Royal Entomological Society

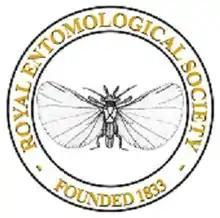
Original Royal Entomological Society badge

On the foundation of the Entomological Society in 1833 William Kirby was made Honorary Life President and "Stylops melittae" (then known as "Stylops kirbyi") was adopted as the society's symbol. The seal was first used for a letter by the society to William Kirby, which was signed by the President and 30 members in 1836 to thank him for presenting the society with a cabinet containing his entire insect collection. William Kirby was responsible for classifying the Strepsiptera as a separate order. The society's badge has remained almost unchanged since its first use until the Society's rebrand in 2022.